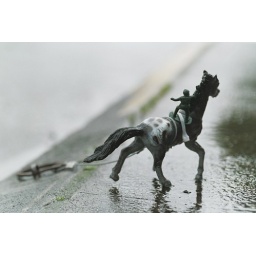
horse tethered to the sidewalk ring, in front of woodstock hardware, se portland